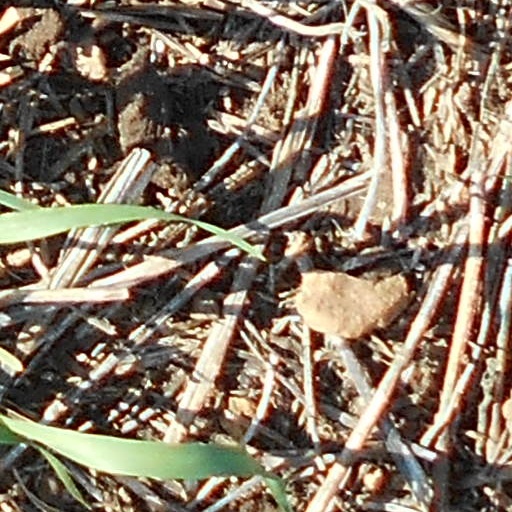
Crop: wheat